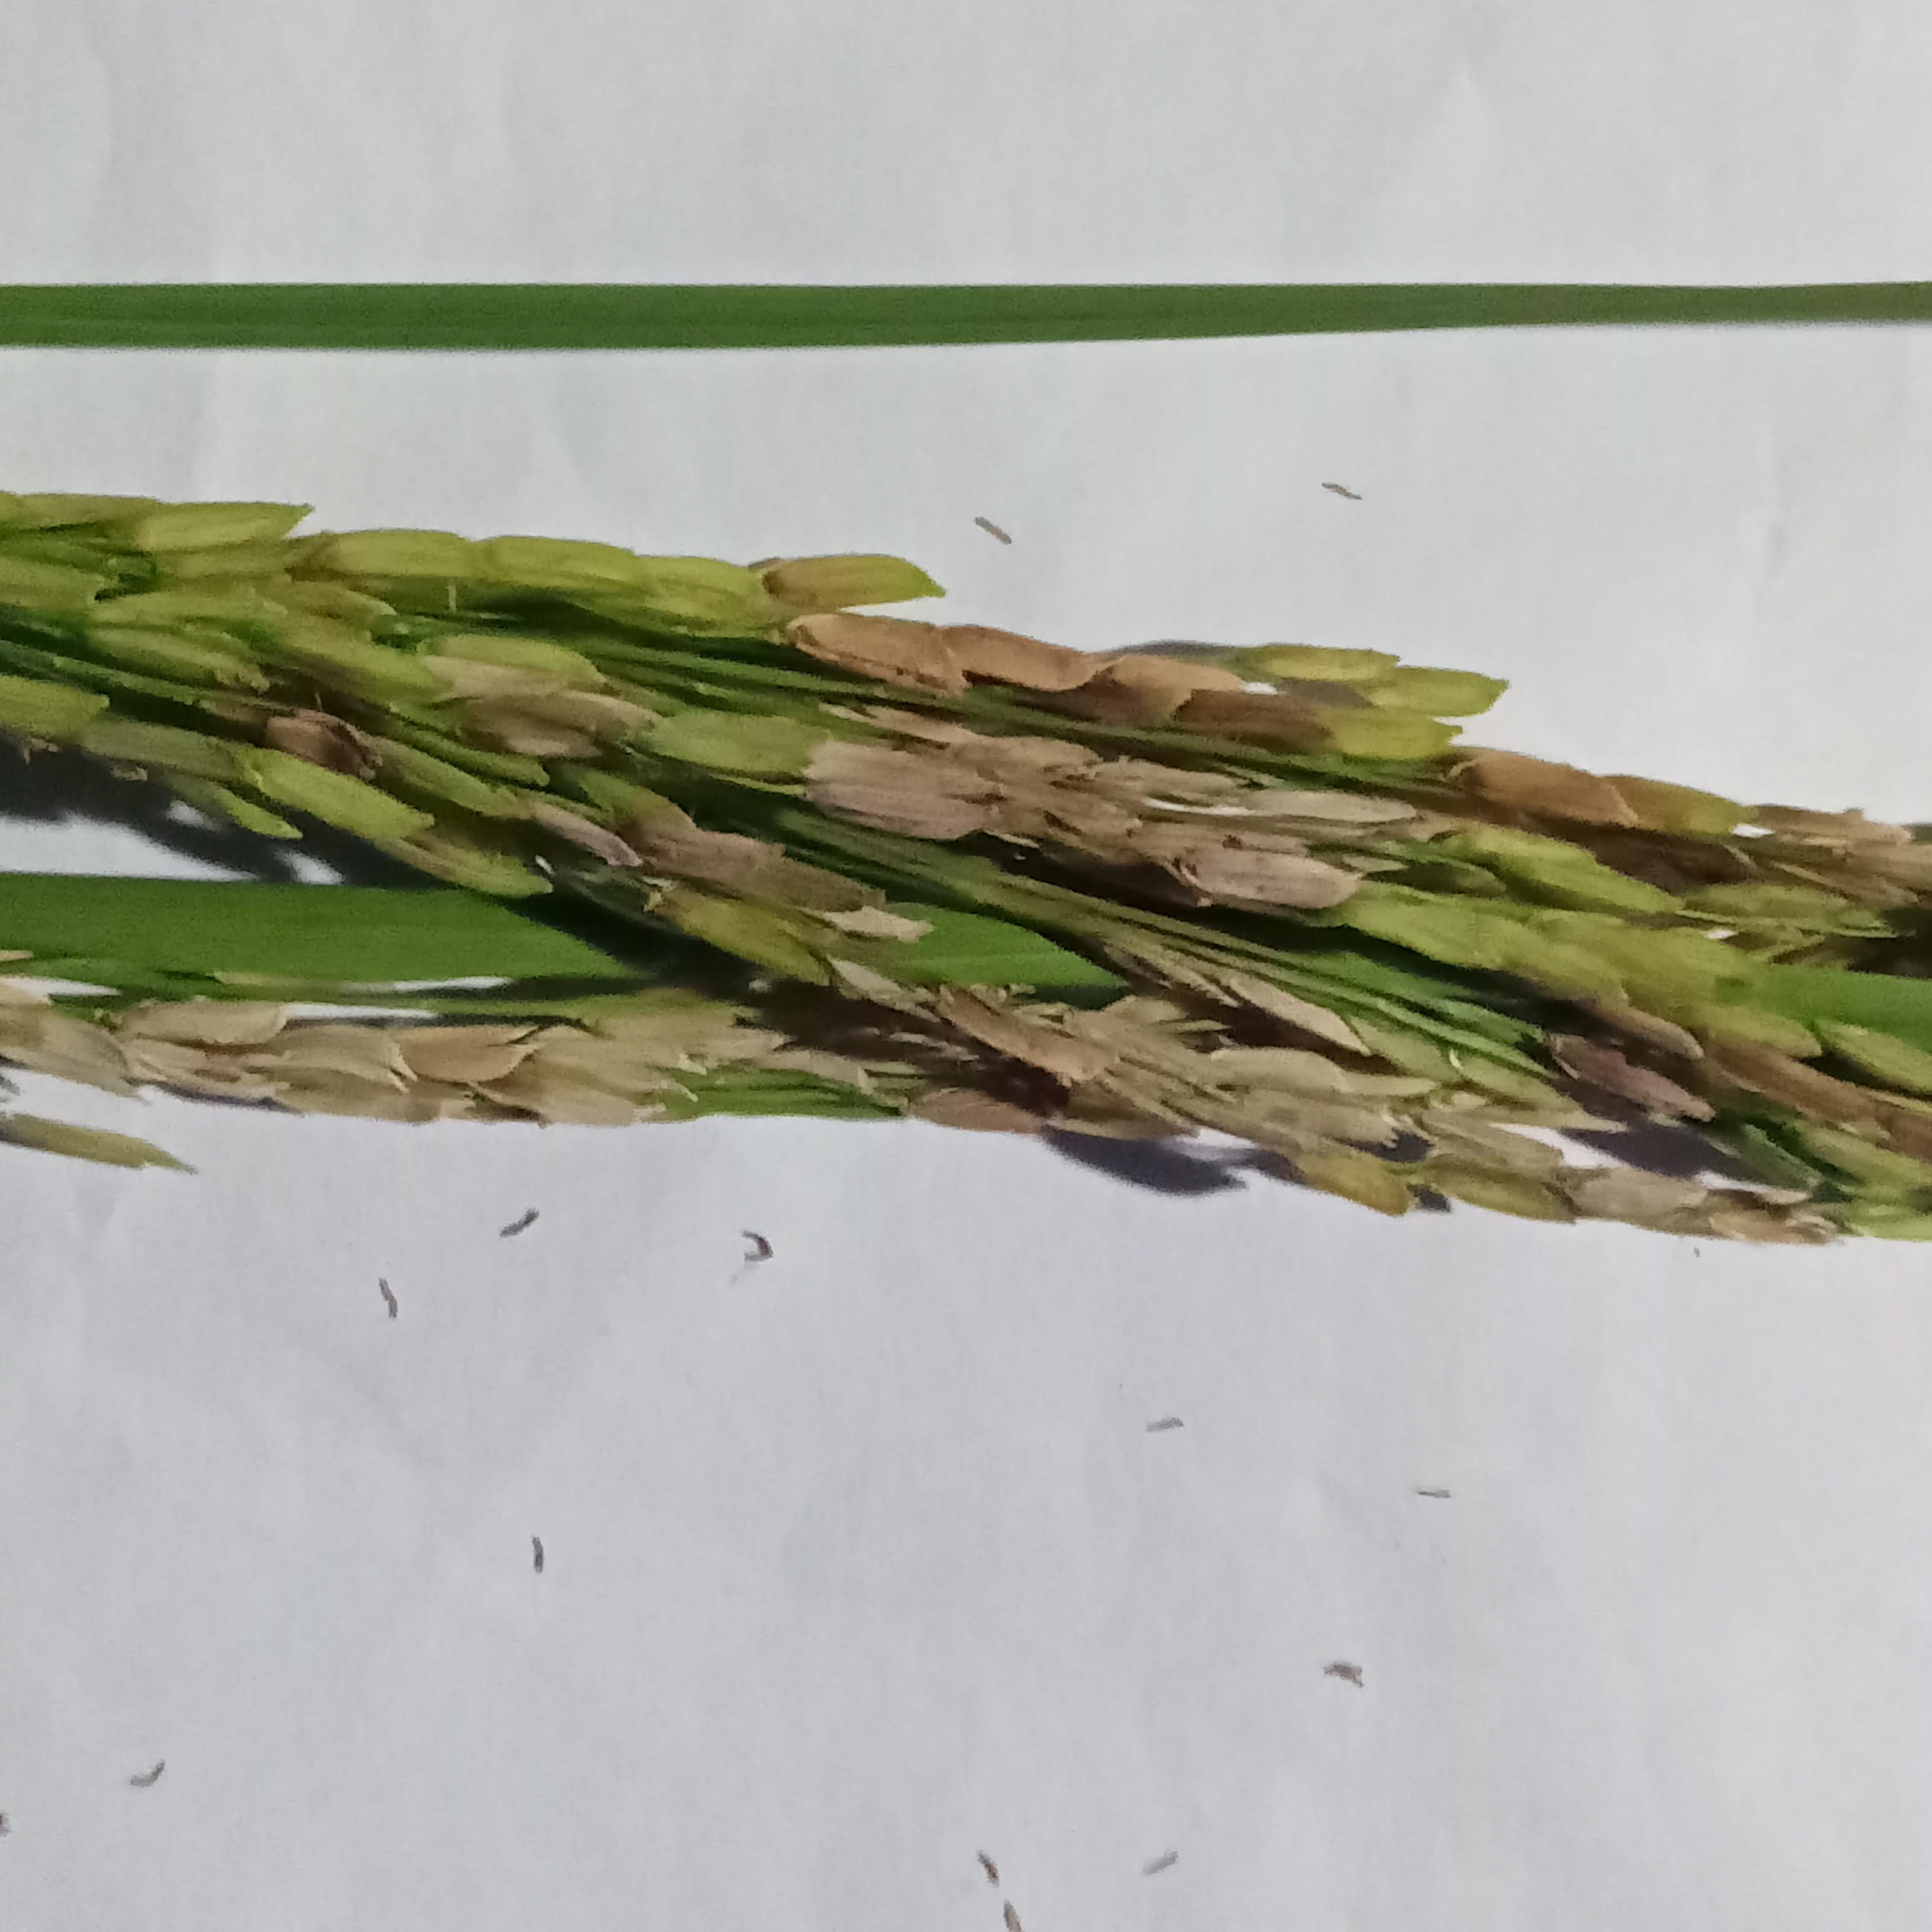
Label: Rice___Neck_Blast